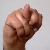
The image shows a hand gesture representing the letter 'N' in Indian Sign Language.